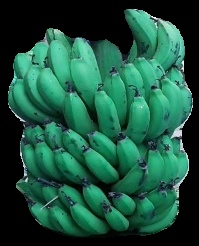
Variety: pachbale
Grade: grade2